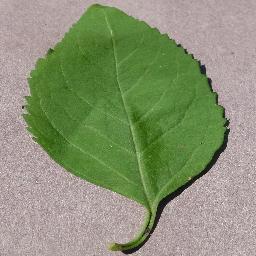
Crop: cherry
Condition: (including_sour)_healthy